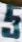
Number: 5